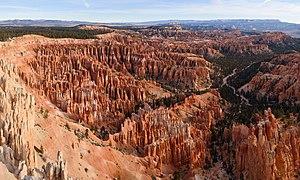
Les Mighty Five sont les cinq parcs nationaux que l'on trouve dans la moitié sud de l'Utah, aux États-Unis, et qui sont régulièrement promus et visités ensemble, par exemple dans le cadre d'un même road trip partant de Salt Lake City ou Las Vegas. Il s'agit du parc national des Arches, du parc national de Bryce Canyon, du parc national des Canyonlands, du parc national de Capitol Reef et du parc national de Zion, tous gérés par le National Park Service. Établis entre 1919 et 1971, ils protègent une partie non négligeable du quart nord-ouest du plateau du Colorado, région riche en arches naturelles et en canyons.
Le parc national de Bryce Canyon est un parc national américain situé dans le Sud de l'Utah.